The Flash (comic book)

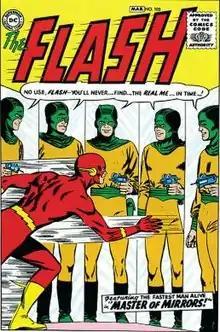
Cover of "The Flash" #105 (February–March 1959), the first number of the series. Art by Carmine Infantino and Joe Giella

The Flash is an ongoing American comic book series featuring the DC Comics superhero of the same name. Throughout its publication, the series has primarily focused on two characters who have worn the mantle of the Flash: Barry Allen, the second Flash (1959–1985, 2010–2020), and Wally West, the third Flash (1987–2008, 2021–present). The series began at issue #105, picking up its issue numbering from the anthology series "Flash Comics" which had featured Jay Garrick as the first Flash.